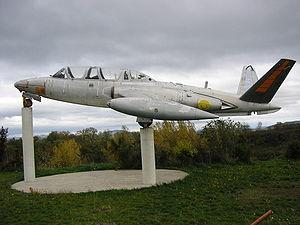
Avion de Loudes Photographie personnelle de l'utilisateur LeVellave.
Loudes est une commune française située dans le département de la Haute-Loire en région Auvergne-Rhône-Alpes.